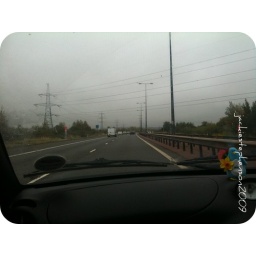
The whole red sky at night is a lie! Driving back to Bristol in the drizzle this morning!